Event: Nepal Earthquake
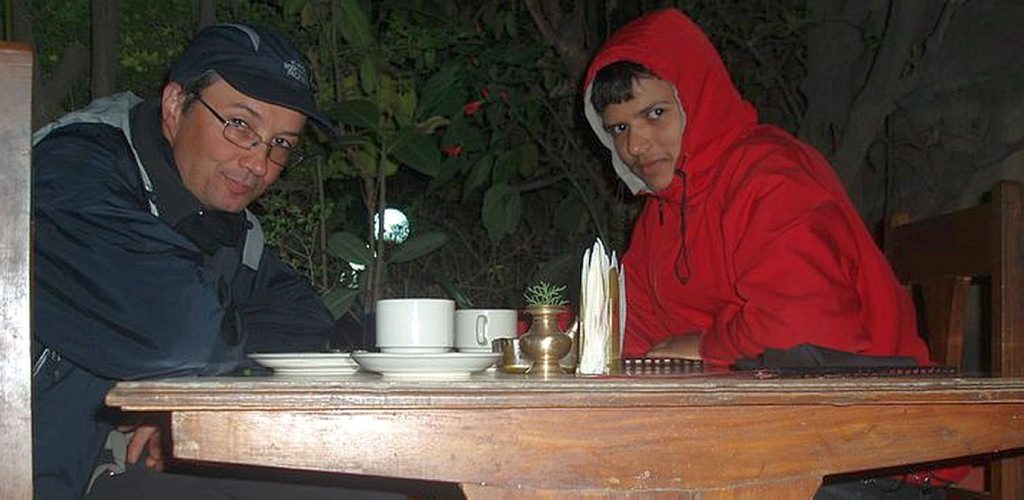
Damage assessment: no_damage